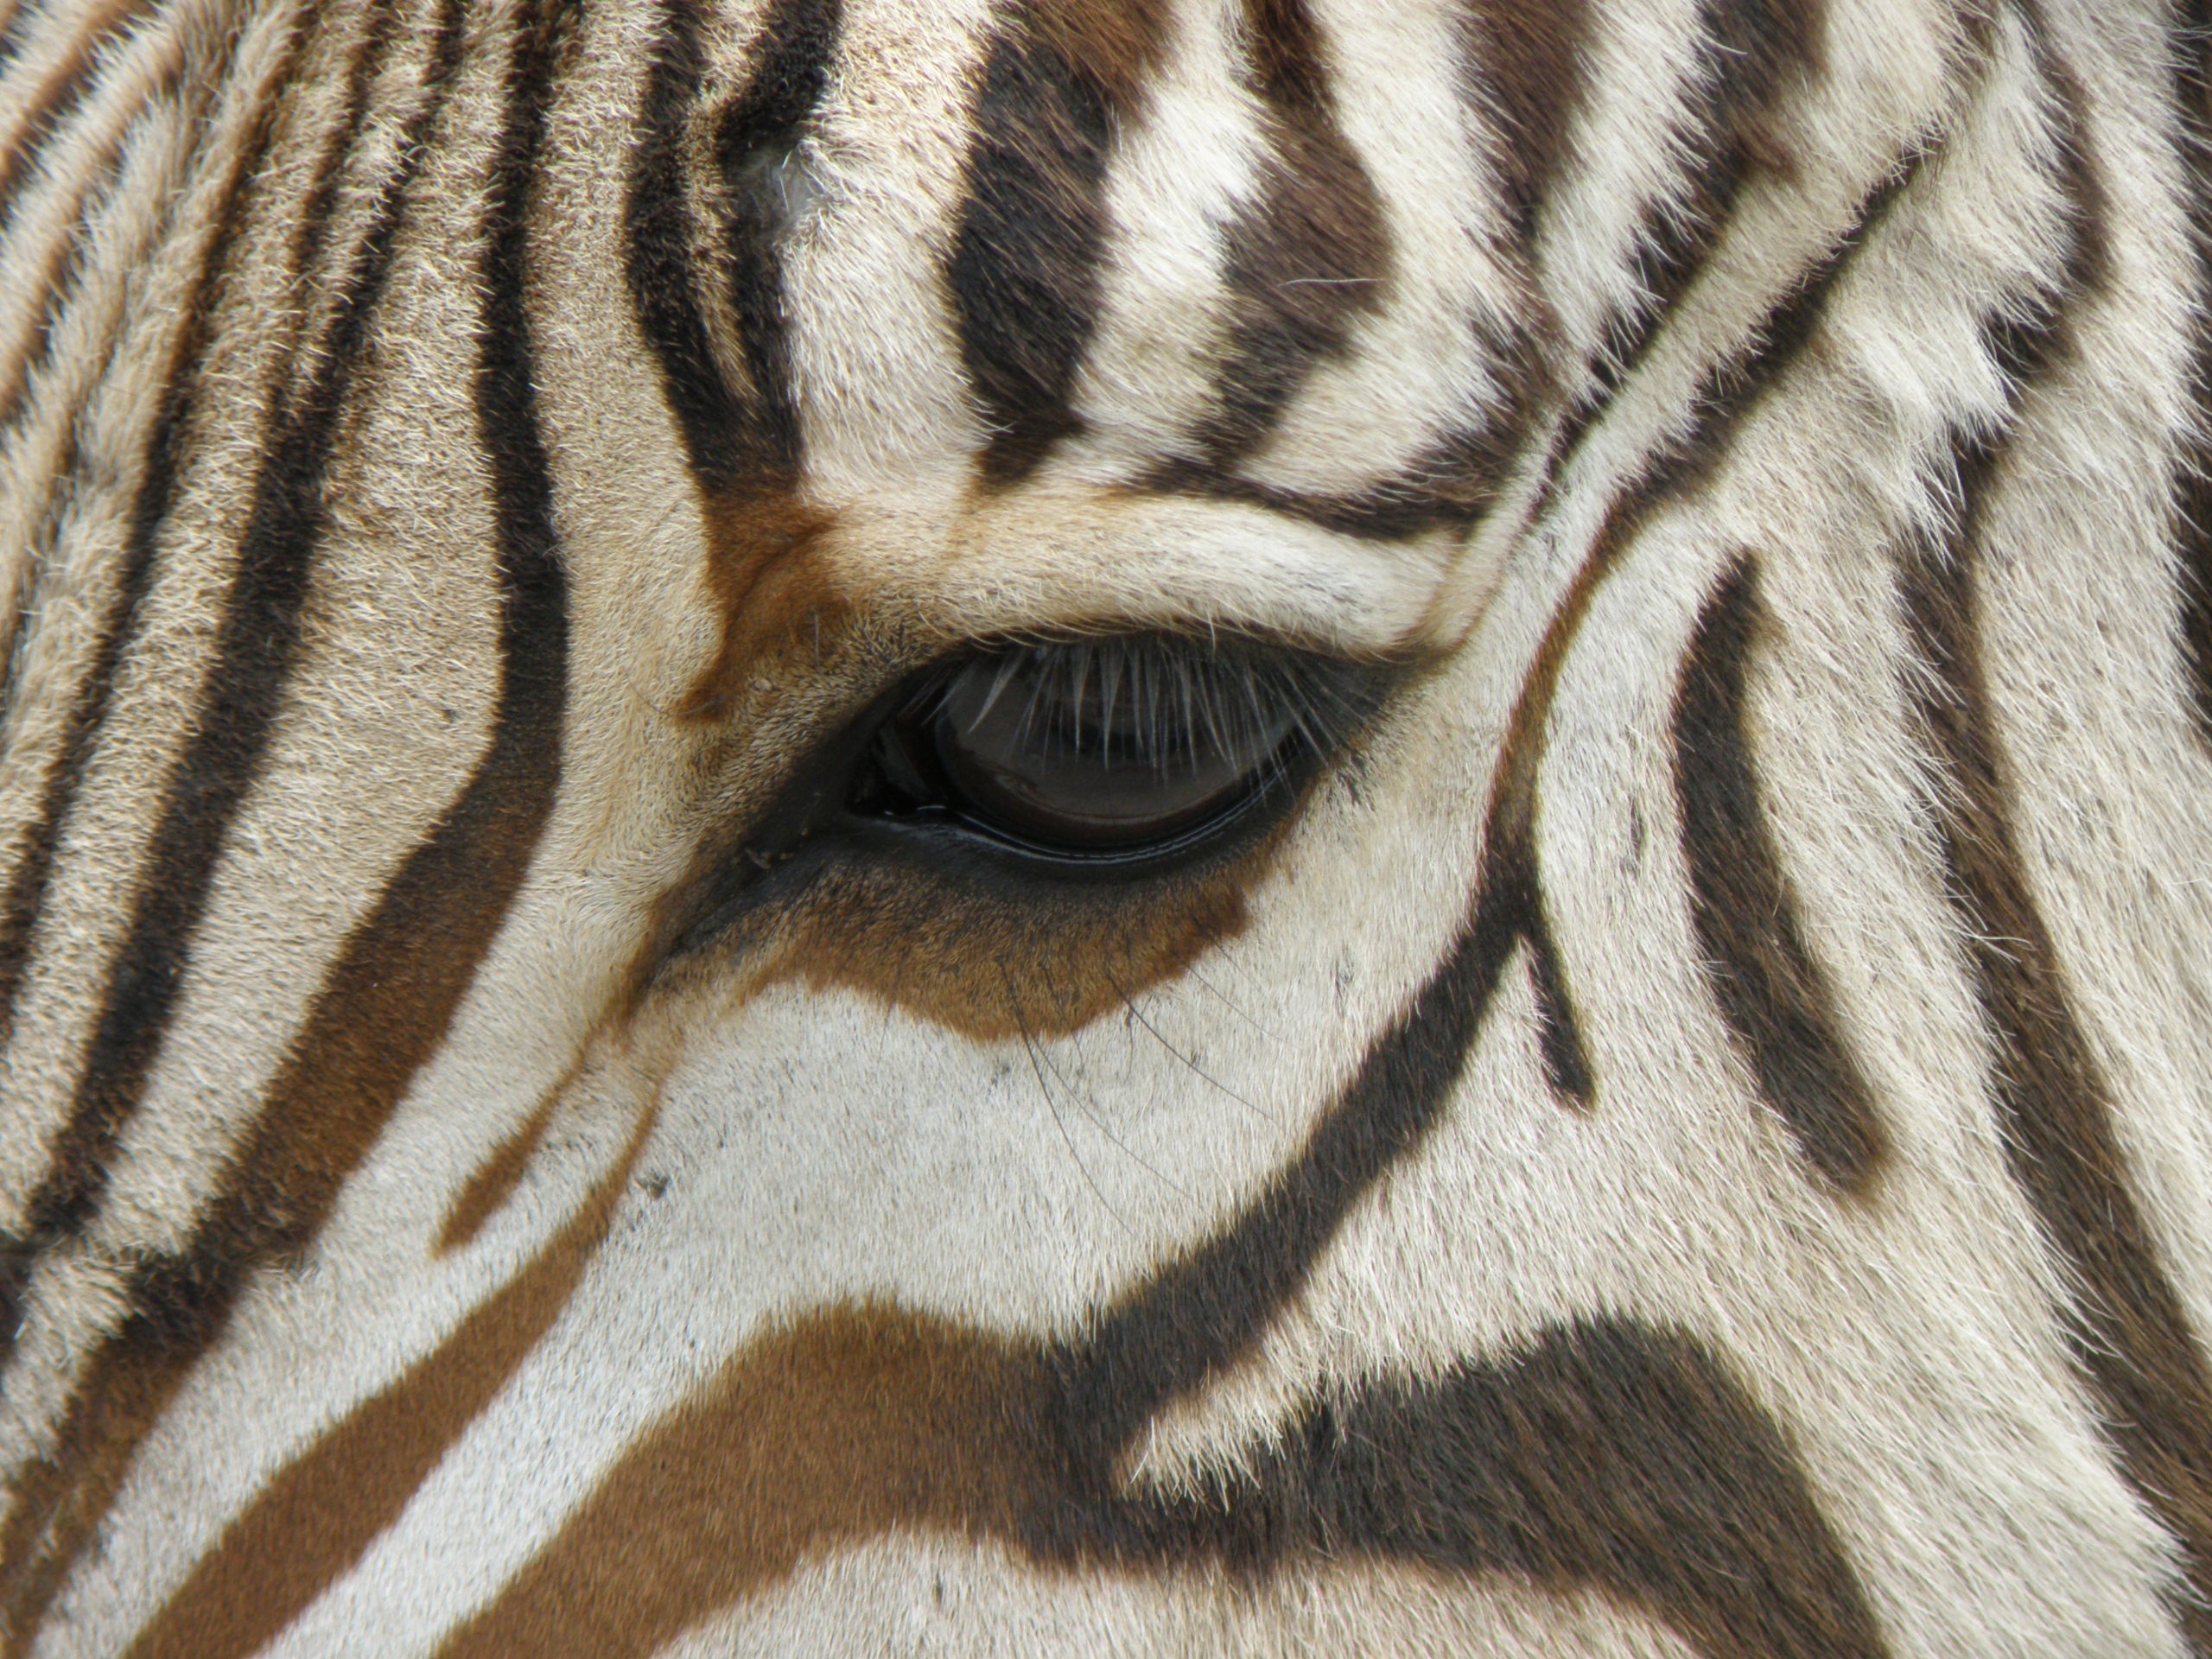
wildlife, mammal, mane, fauna, zebra, close up, whiskers, tiger, eye, stripes, vertebrate, detail, big cats, horse like mammal, cat like mammal